Epiphany (ancient Greece)

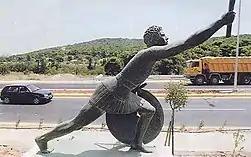
Statue of Pheidippides who claimed to have spoken to the god Pan

Epiphanies tend to have been reported more frequently at times of extreme danger, such as the Persian Wars. For example, at the Battle of Marathon in 490 it was said that Pan, Theseus, and another hero, fought against the Persians. It was also widely believed that the runner, Pheidippides, on the eve of the battle of Marathon, met with Pan on Mount Parthenion, where the god promised to support the Athenians. After their unexpected victory, the grateful Athenians introduced Pan’s cult into their city.